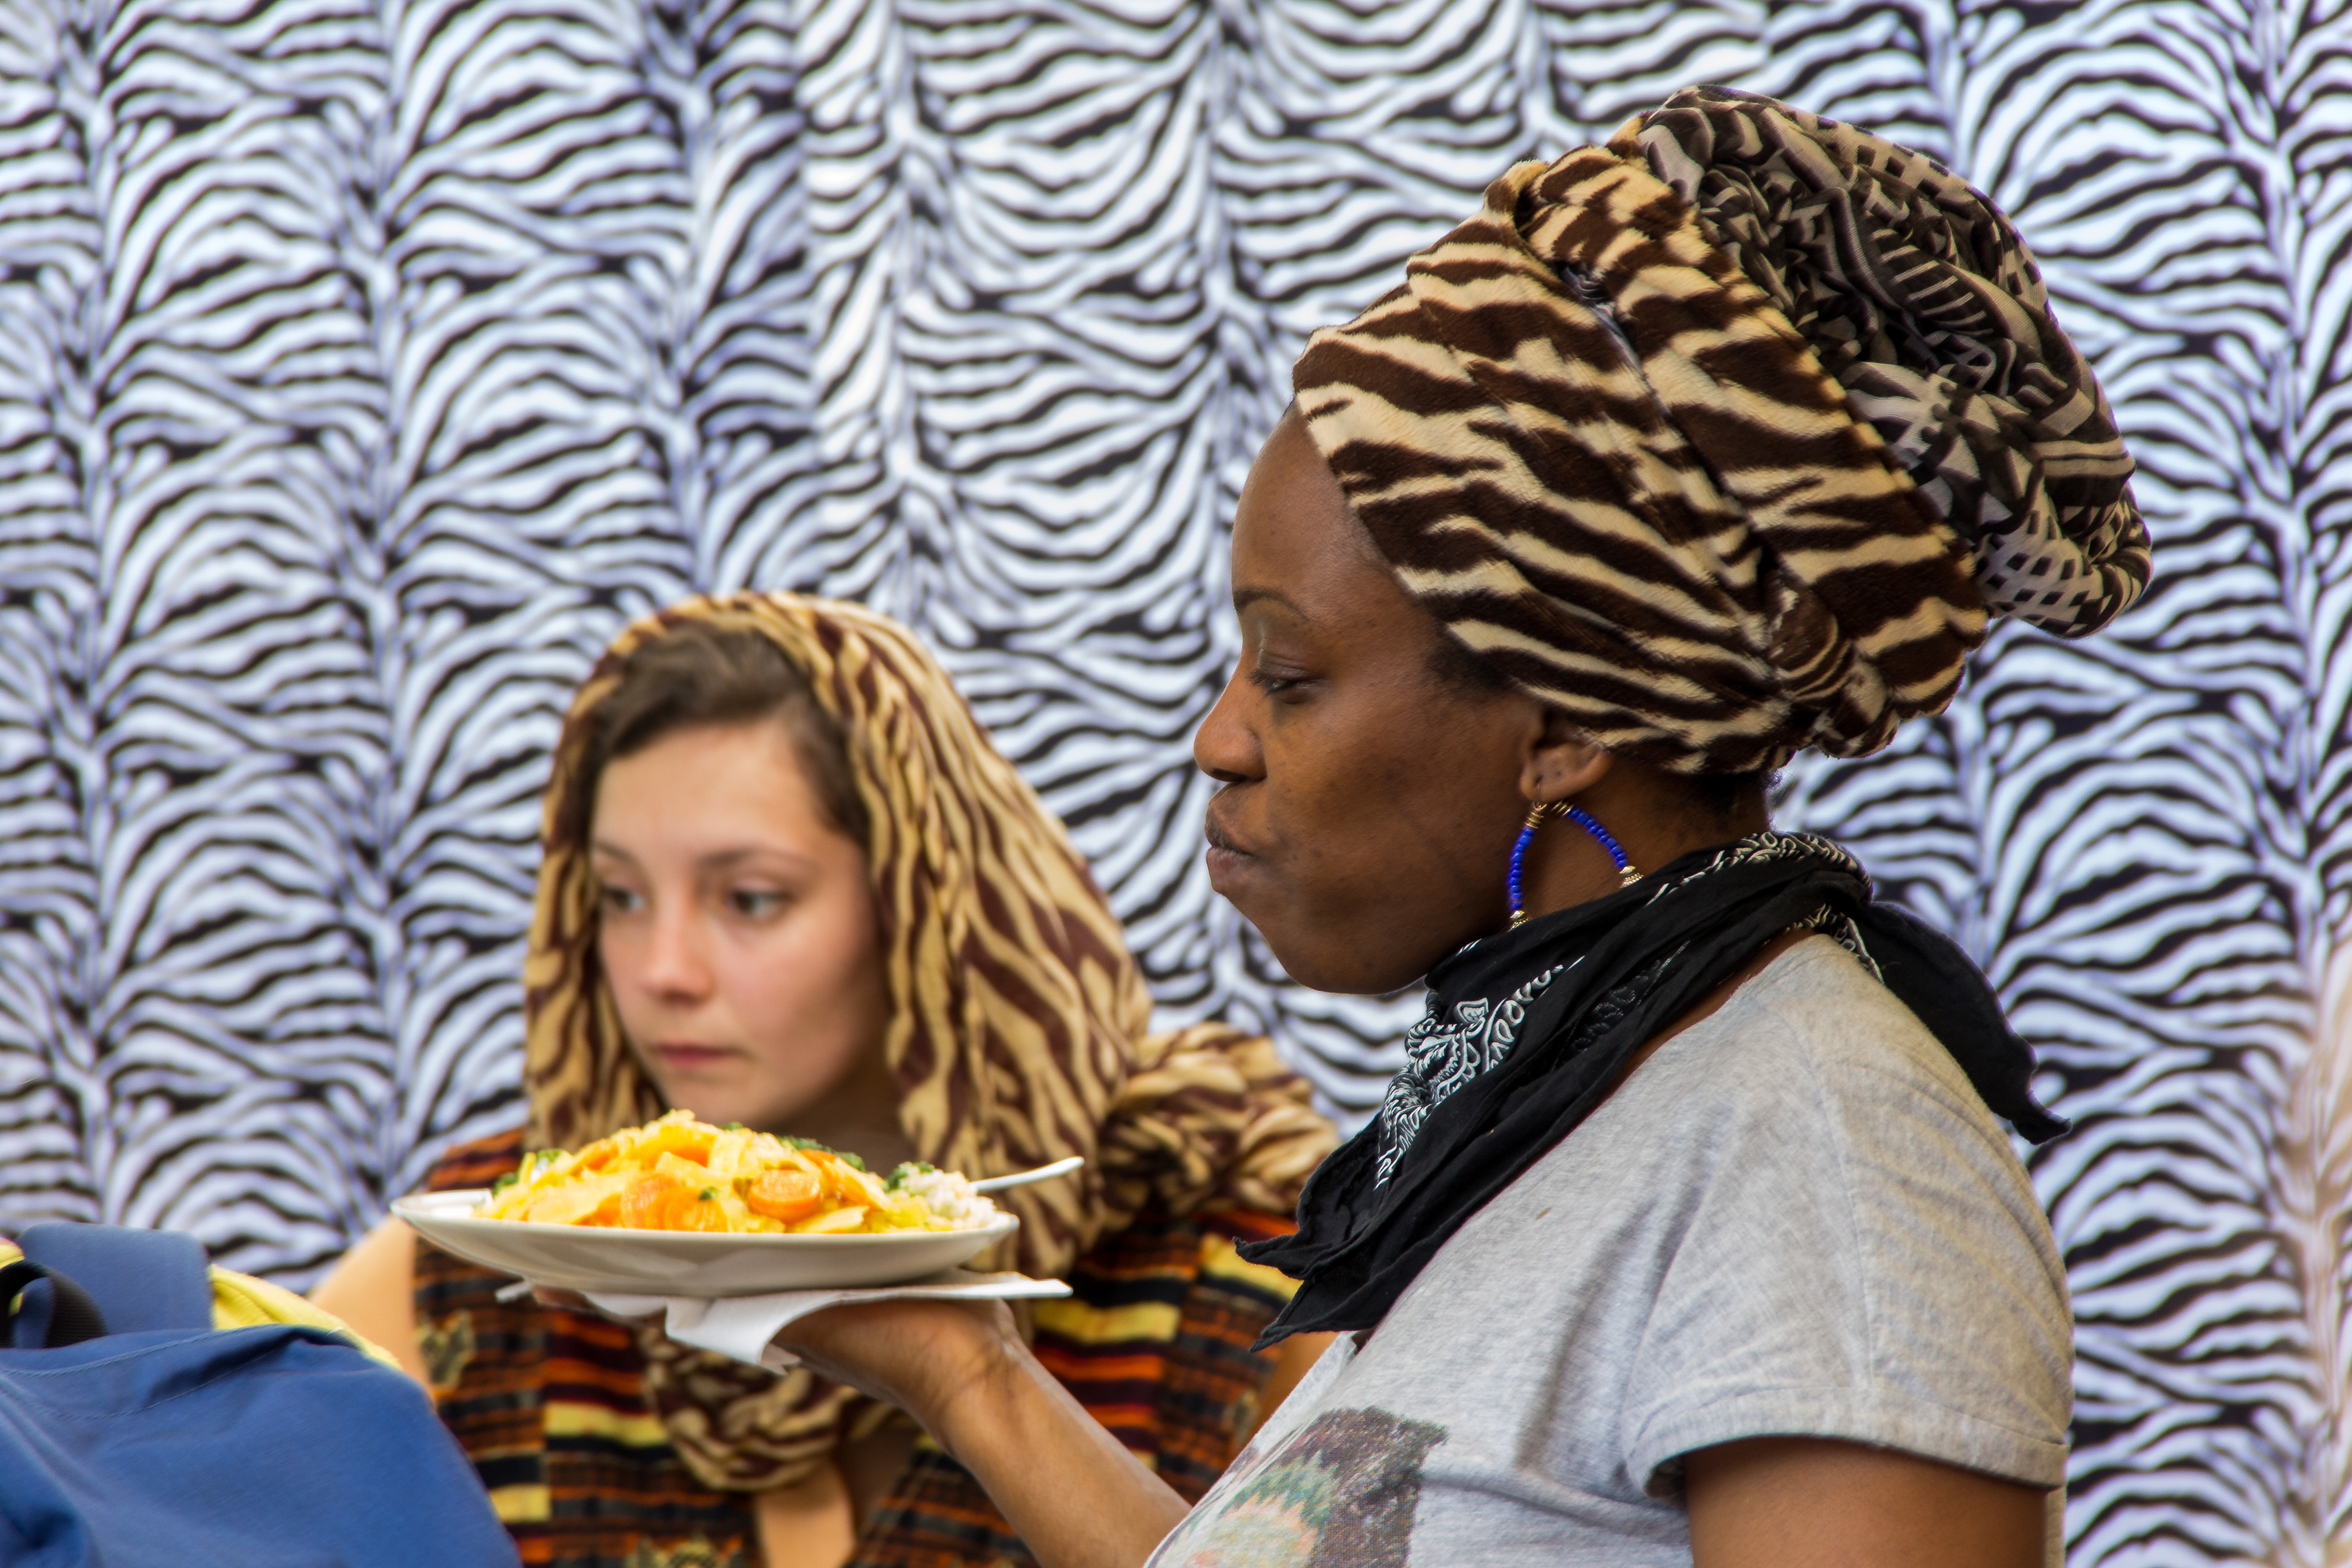
people, street, urban, pattern, portrait, food, colourful, africa, canon, plate, child, scarf, fabric, streetphotography, colour, festival, ladies, african, 60d, strasenfotografie, wrzburg, africanpattern, backgoundpattern